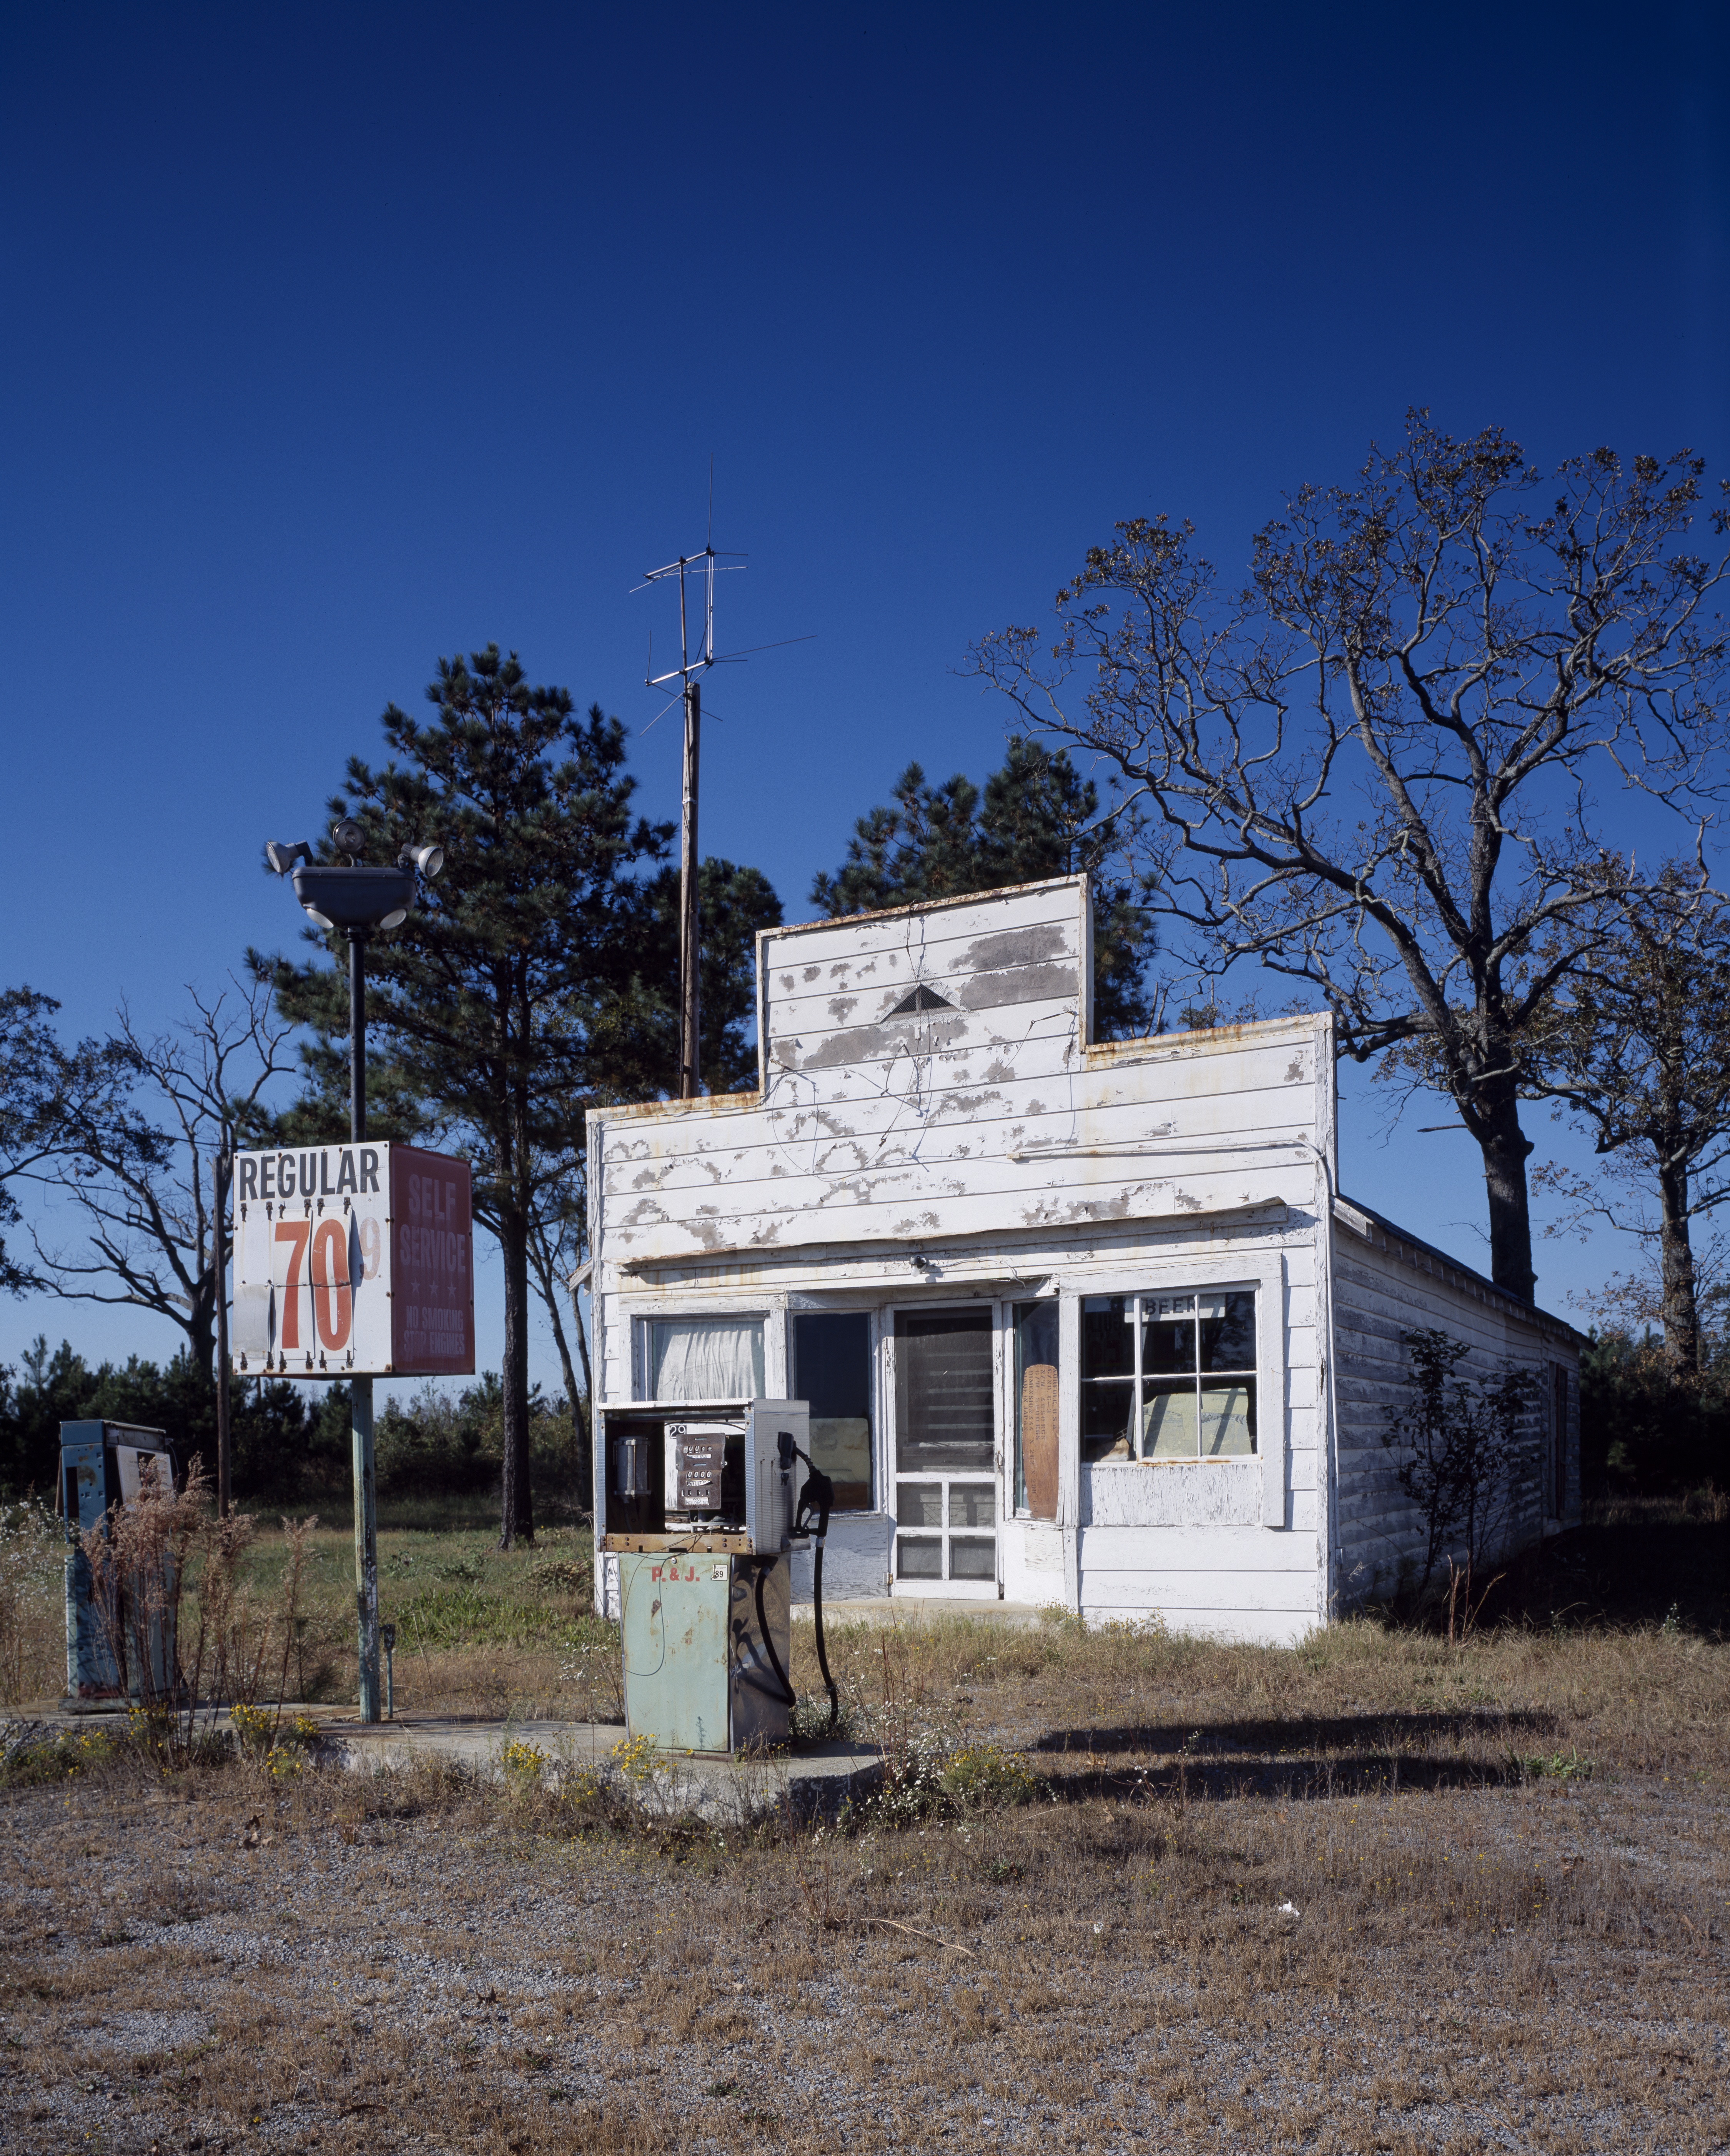
house, building, barn, home, hut, village, shack, cottage, usa, america, gas pump, united states, diesel, gas, log cabin, petrol, historically, leave, fuel, north america, lapsed, north carolina, rural area, carol m highsmith, petrol stations, refuel, fuel pump, diesel fuel, residential area